List of automobiles known for negative reception

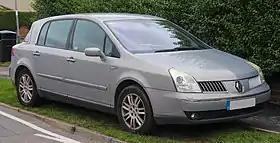
Renault Vel Satis

The Hummer H2, built on the GMT800 platform, was introduced in late 2002 for the 2003 model year. The H2 was polarizing when introduced and has since gained extremely negative retroactive recognition as well as a negative socio-political image in the United States. Including it on "Time" magazine's list of the 50 worst cars of all time, Dan Neil wrote of it, "One struggles to think of a worse vehicle at a worse time. Introduced shortly after 9/11—an event whose causes were tangled in America's unquenchable thirst for oil — the Hummer H2 sent all the wrong signals. It was/is arrogantly huge, overly militaristic, openly scornful of the common good. As a vehicle choice, the H2 was a spiteful reactionary riposte to notions that, you know, maybe we all shouldn't be driving tanks that get 10 miles per gallon. The H2 was also a PR catastrophe for GM, who happened to be repossessing and crushing the few EV1 electric cars at the time. It all contributed to GM's emerging image as the Dick Cheney of car companies." "Popular Mechanics" listed the H2 as one of the 10 cars that damaged GM's reputation, noting how it was launched around the same time as the Toyota Prius, was "politically incorrect in an era where the forces of political correctness [were] winning" and used styling that resembled a military vehicle as a selling point while opposition to the Iraq War was at a fever pitch, compounded with the huge financial losses the Hummer brand brought when sales collapsed during the 2000s energy crisis, leading them to summarize the H2 as "a self-inflicted headache GM [didn't] need".